IC 5332

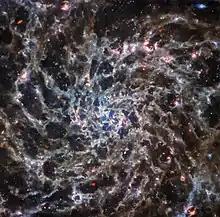
IC 5332 imaged by the JWST observatory with its MIRI instrument

IC 5332 is a late type spiral galaxy with observable star formation ongoing, though at such a low rate as to be a stable non-starburst galaxy. It is a somewhat tenuous spiral galaxy with a very low surface brightness of just 23.8 mag/squ arc sec.